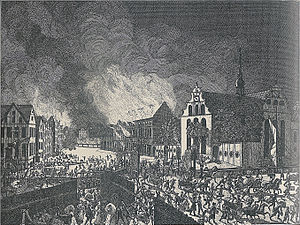
Københavns brand 1795 / Branden i Nicolai Kirke
Begyndelsen på Københavns Brand 5. juni 1795. Efter stik af Lahde.
Begyndelsen på Københavns Brand 5. juni 1795. Efter stik af Lahde.
Københavns brand 1795 begyndte fredag den 5. juni 1795 ved 15-tiden ved flådens gamle leje sydøst for Kongens Nytorv på Gammelholm i flådens lager for kul og tømmer, det såkaldte Dellehave. Da arbejderne var gået hjem varede det længe før slukningsarbejdet gik i gang og af frygt for tyveri var brandhanerne fjernet. Desuden spærrede Holmens folk for det civile brandvæsen, muligvis i den tro, at da det jo var militært område skulle militæret nok selv klare det.